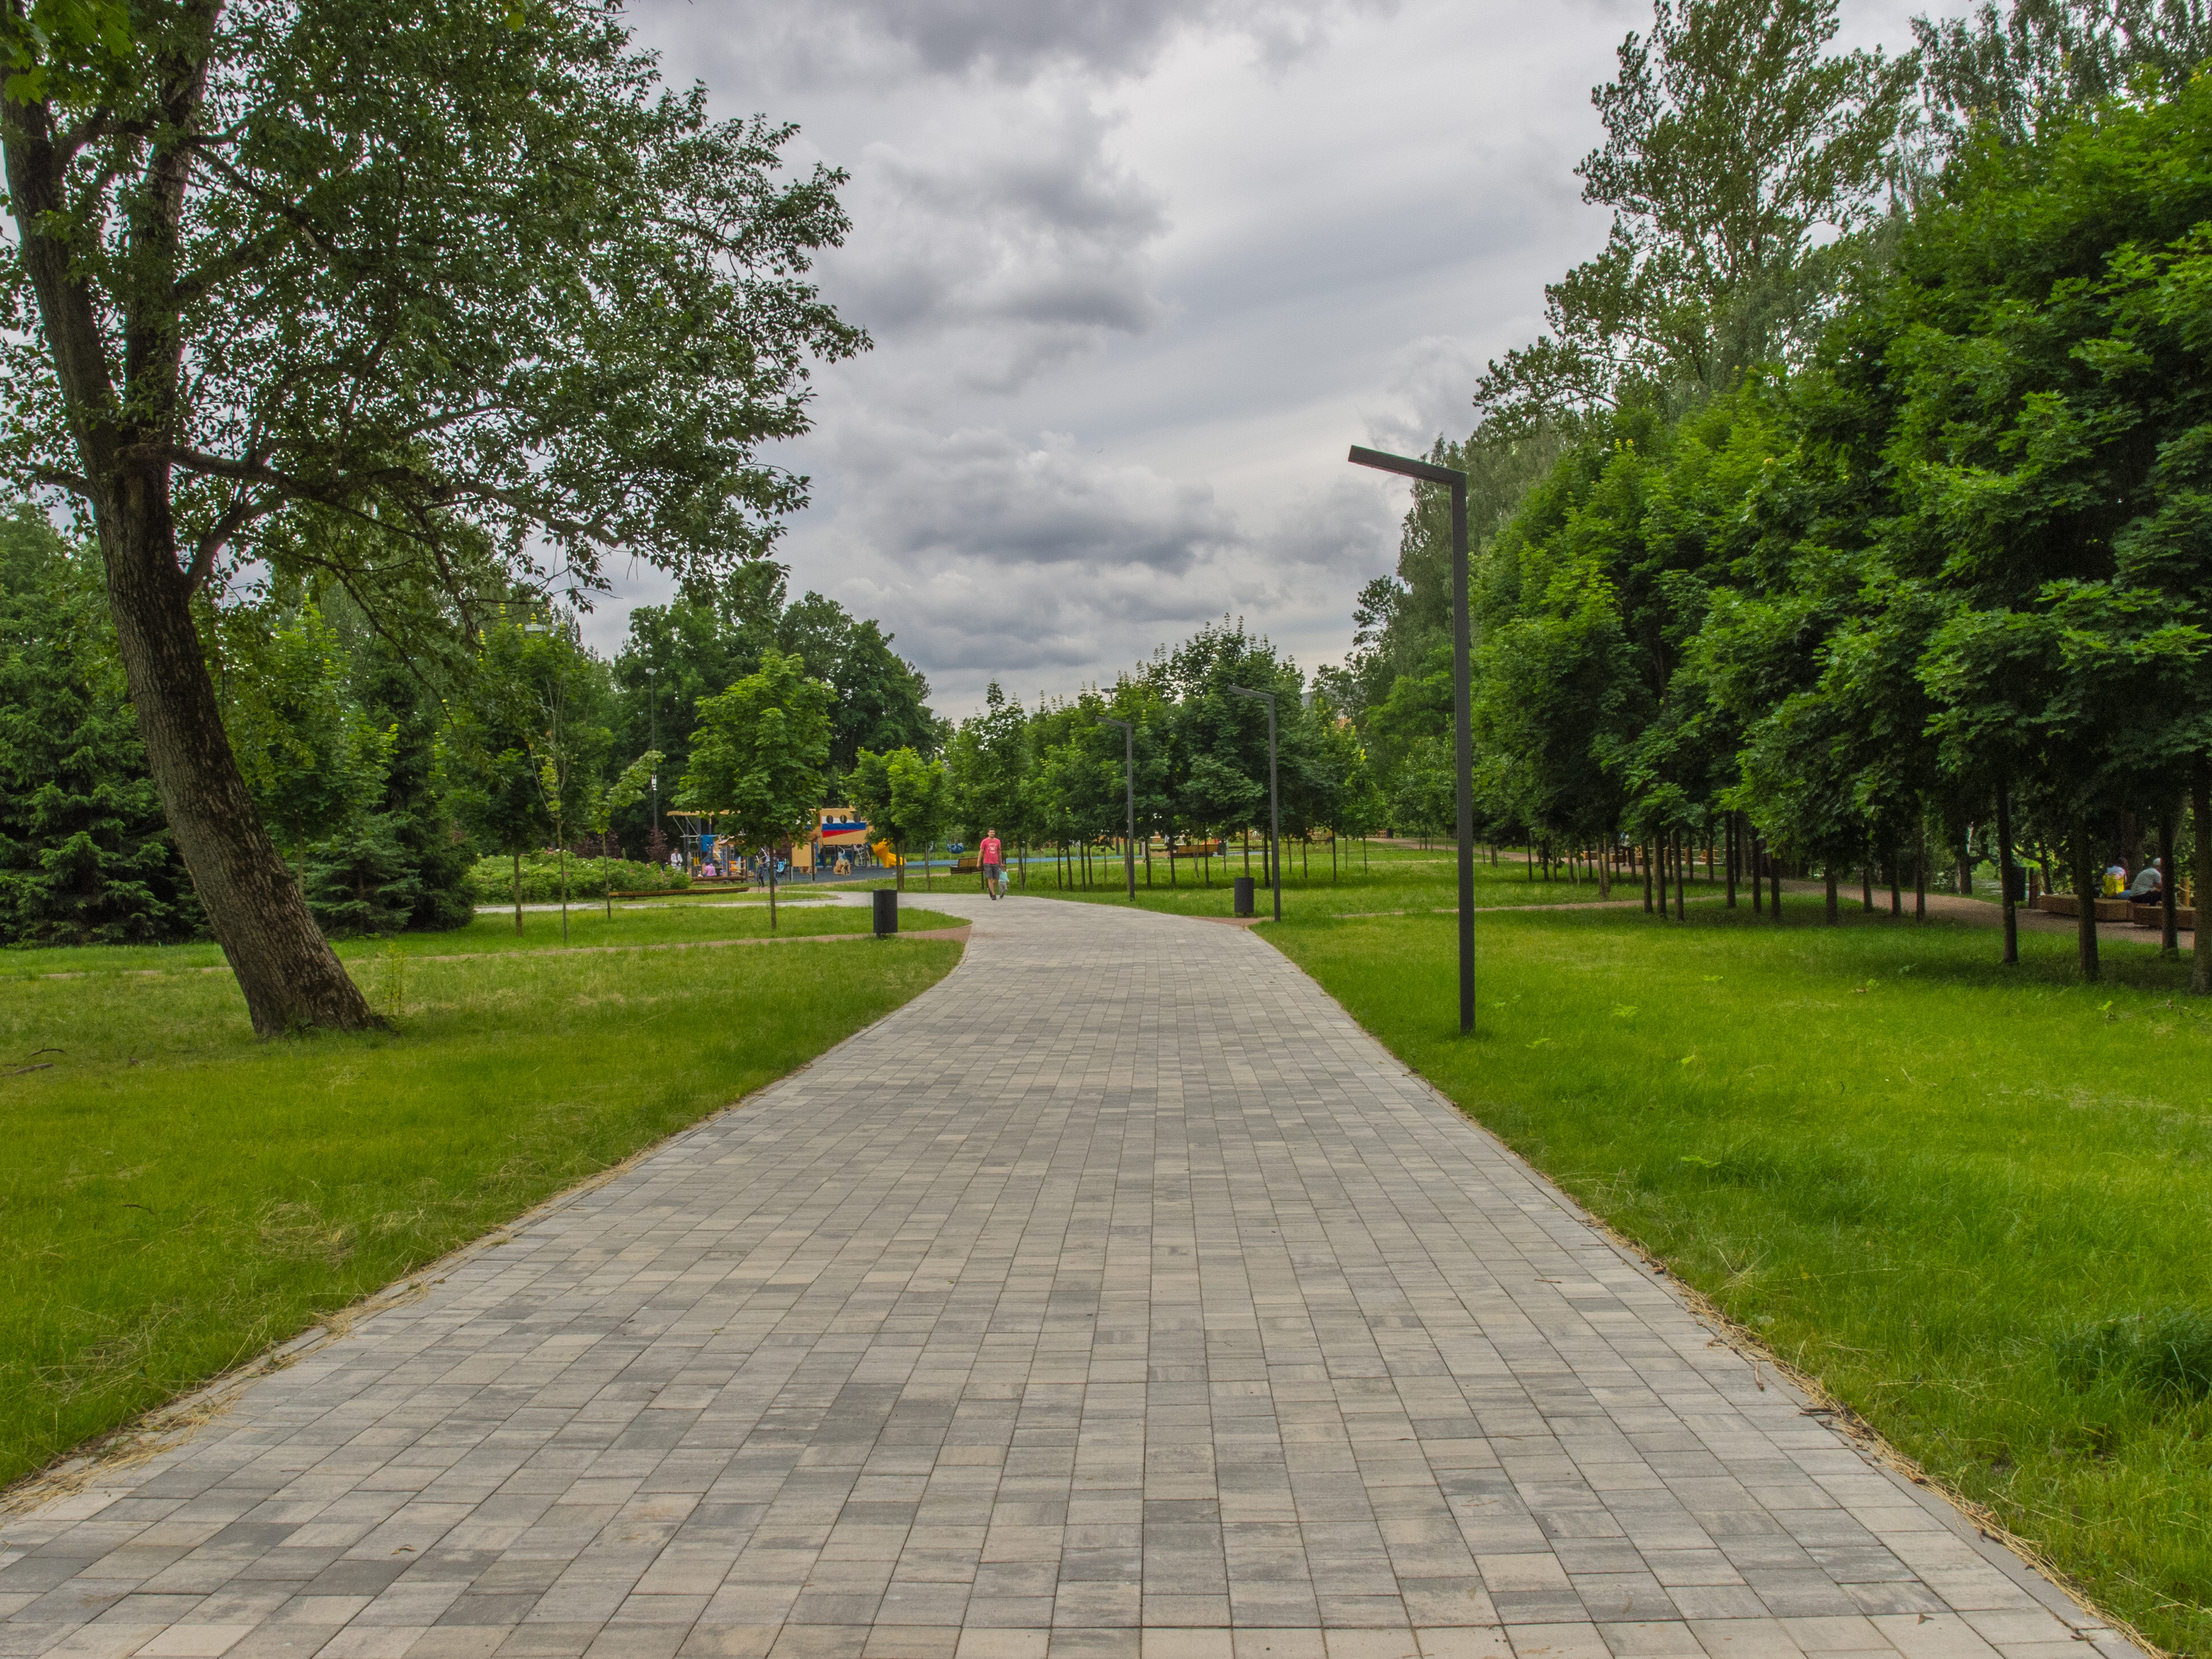
natural, walkway, public space, natural landscape, tree, grass, sidewalk, park, botany, road surface, road, path, thoroughfare, spring, city, infrastructure, land lot, recreation, driveway, architecture, landscape, trail, plant, leisure, lawn, garden, nonbuilding structure, asphalt, estate, street, botanical garden, house, cobblestone, lane, tourism, building, state park